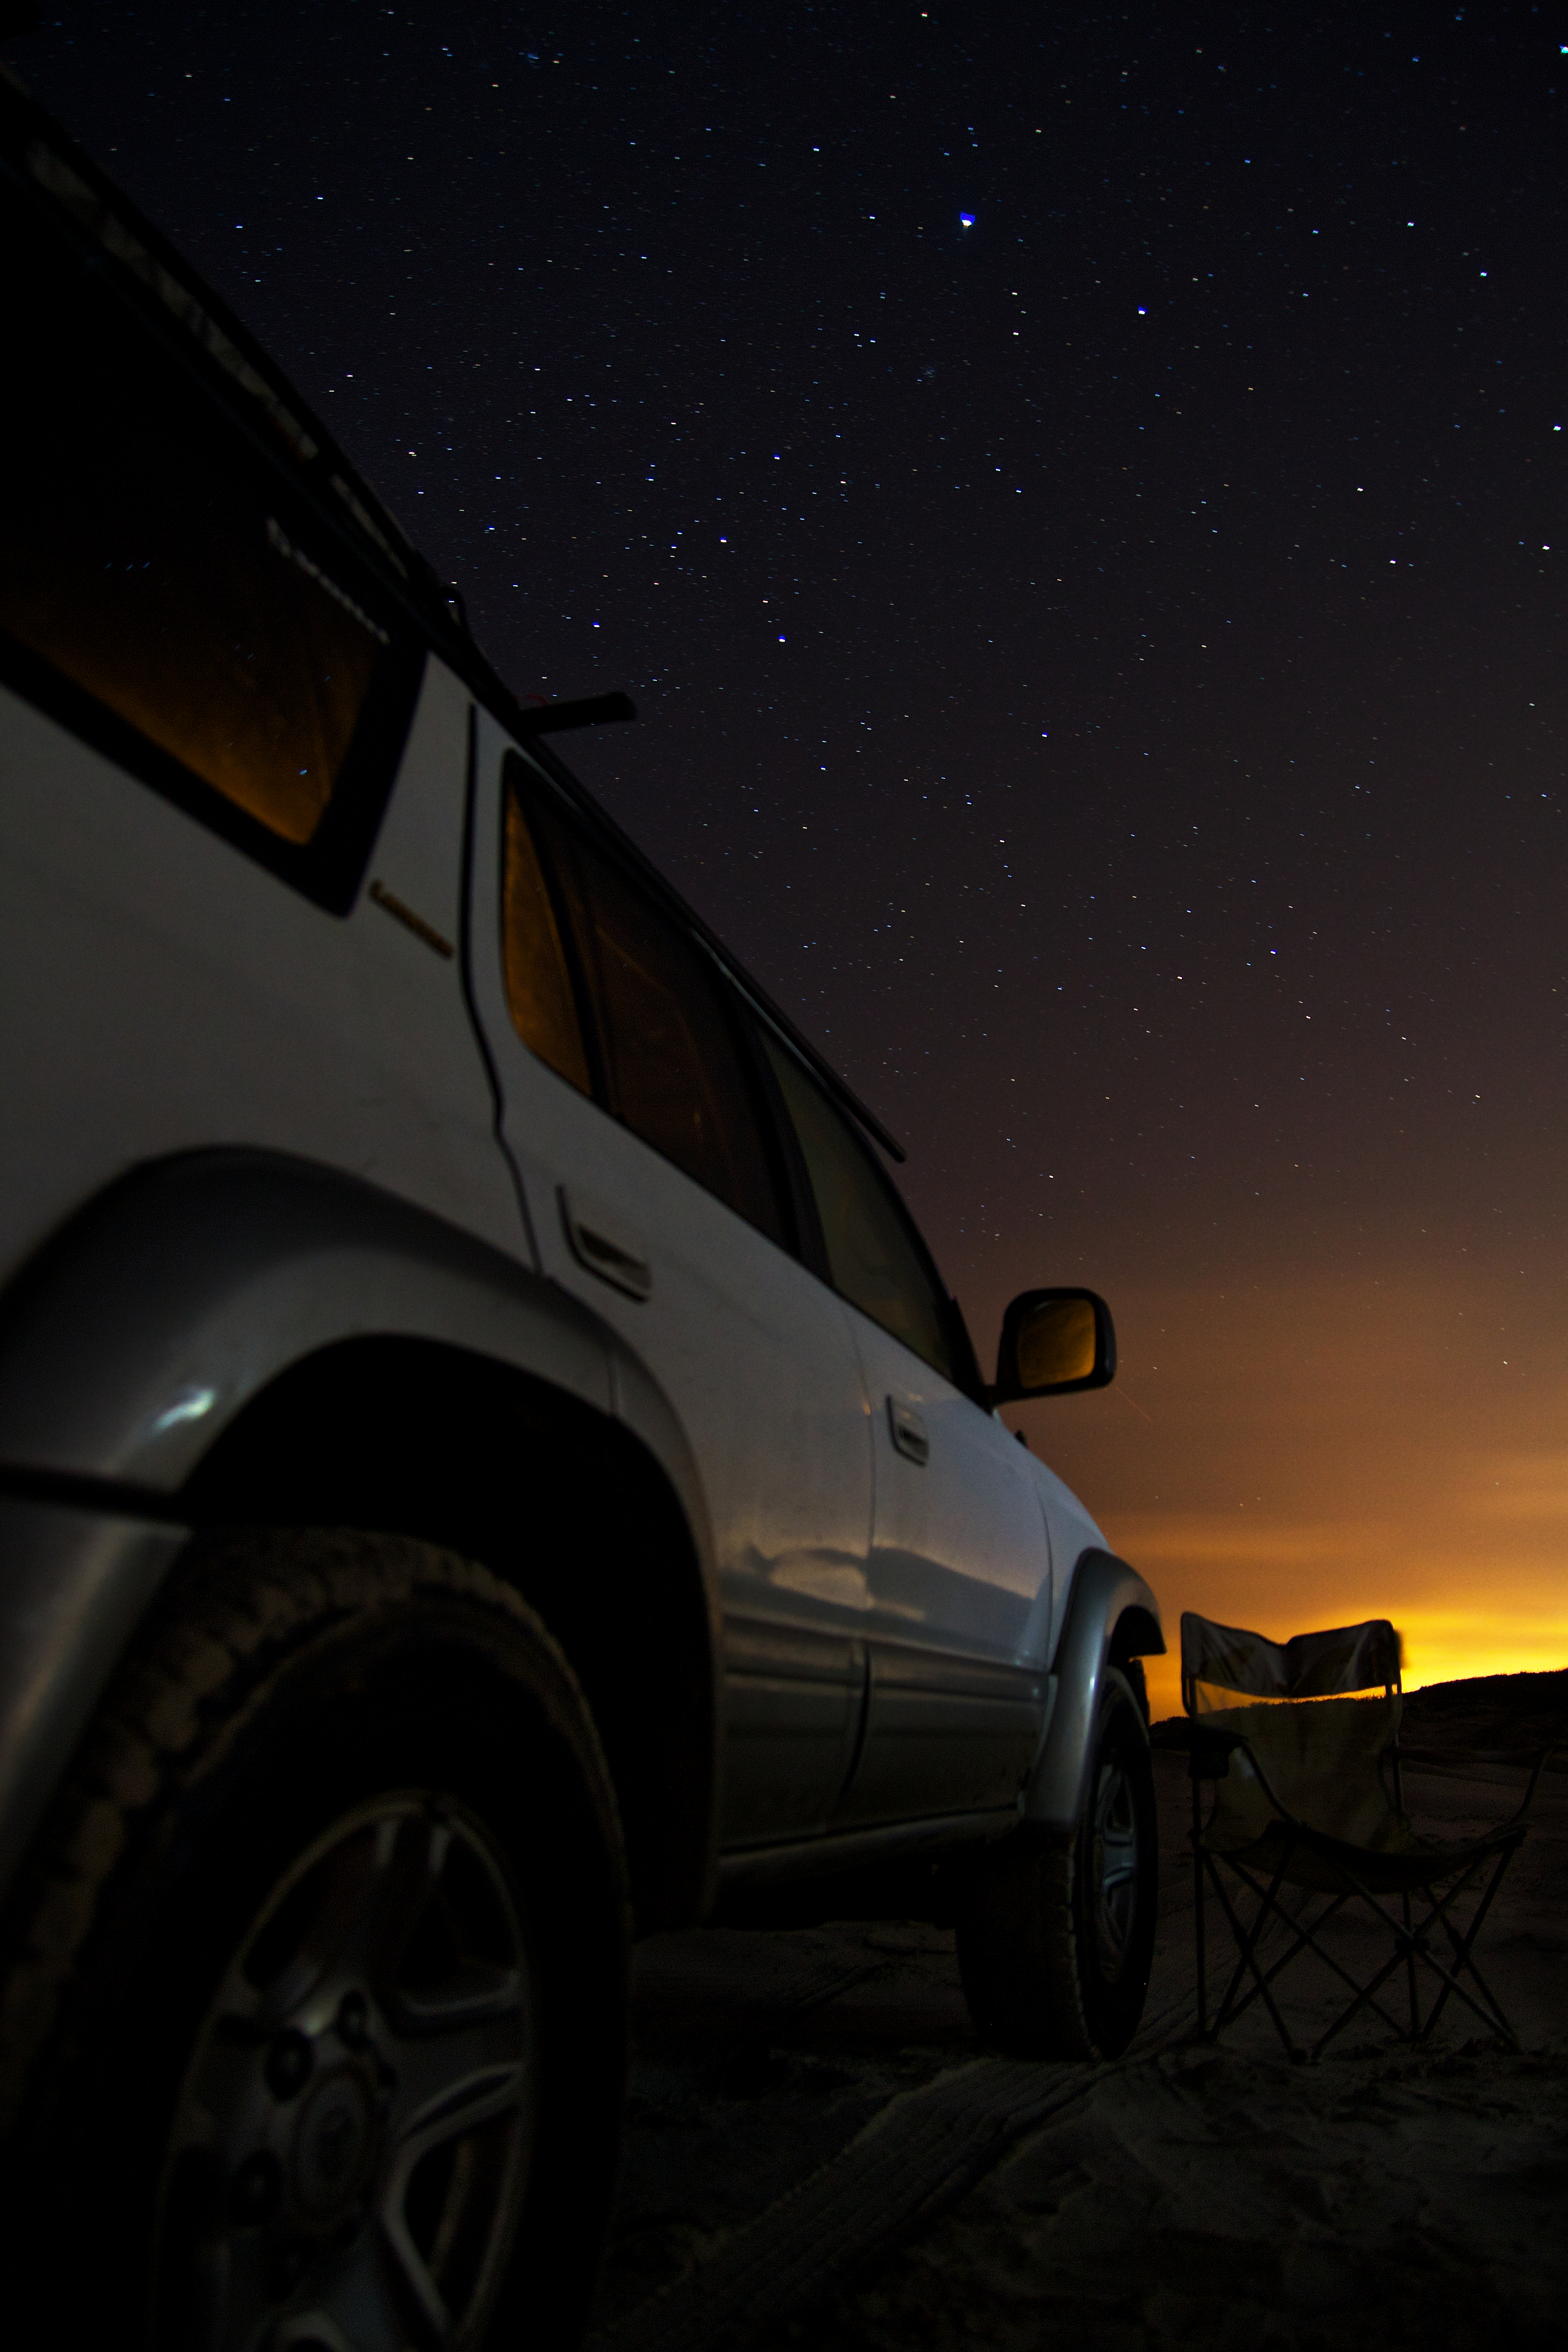
beach, sky, car, night, wheel, driving, city, dark, vehicle, canon, glow, camping, bumper, long, eos, lights, exposure, 2012, camp, stars, windsurfing, canon7d, 7d, toyota, texas, tx, spot, screenshot, kiteboarding, springbreak, kiting, southpadreisland, 4runner, toyota4runner, automobile make, automotive exterior, off roading, compact sport utility vehicle